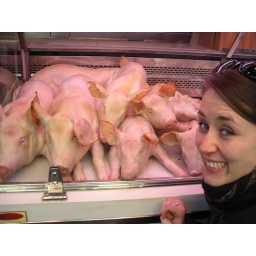
Dead pigs in market